History of Uzbekistan

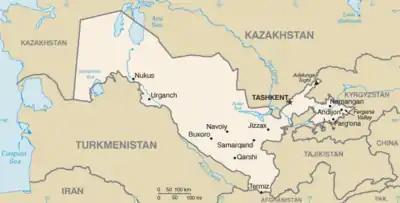
Map of Uzbekistan

Uzbekistan is a landlocked country in Central Asia. It is itself surrounded by five landlocked countries: Kazakhstan to the north; Kyrgyzstan to the northeast; Tajikistan to the southeast; Afghanistan to the south, Turkmenistan to the south-west. Its capital and largest city is Tashkent. Uzbekistan is part of the Turkic languages world, as well as a member of the Organization of Turkic States. While the Uzbek language is the majority spoken language in Uzbekistan, Russian is widely used as an inter-ethnic tongue and in government. Islam is the majority religion in Uzbekistan, most Uzbeks being non-denominational Muslims. In ancient times it largely overlapped with the region known as Sogdia, and also with Bactria.